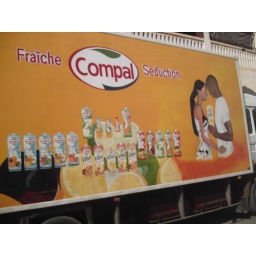
Fruit juice truck at the market in Thies, Senegal